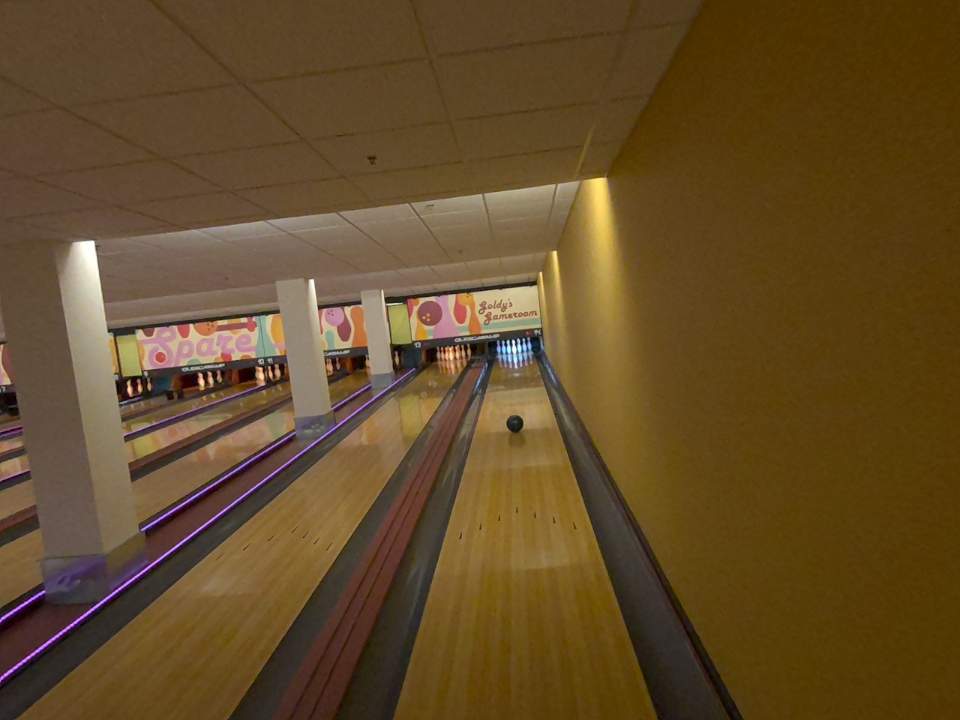
Object: bowling_ball